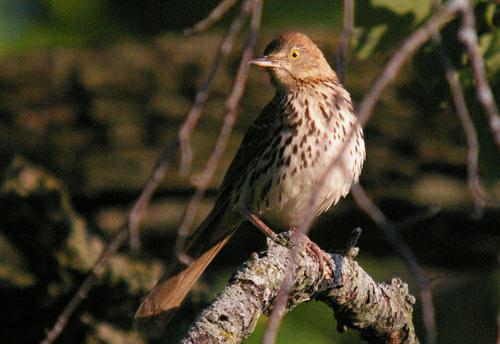
A photo of a brown thrasher